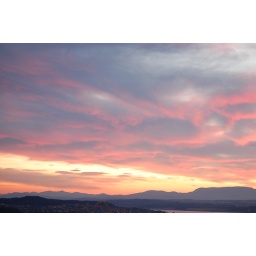
red sky over inverness 2